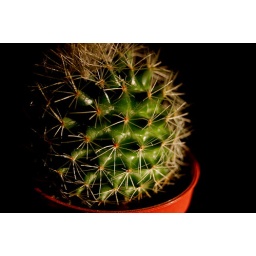
my desk cactus in work...the only plant i havent managed to kill.....yet!